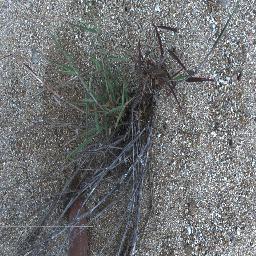
Label: negative